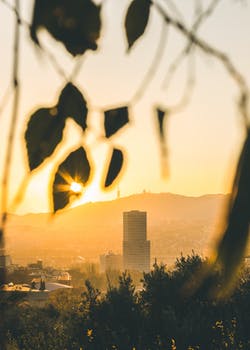
Label: No Watermark